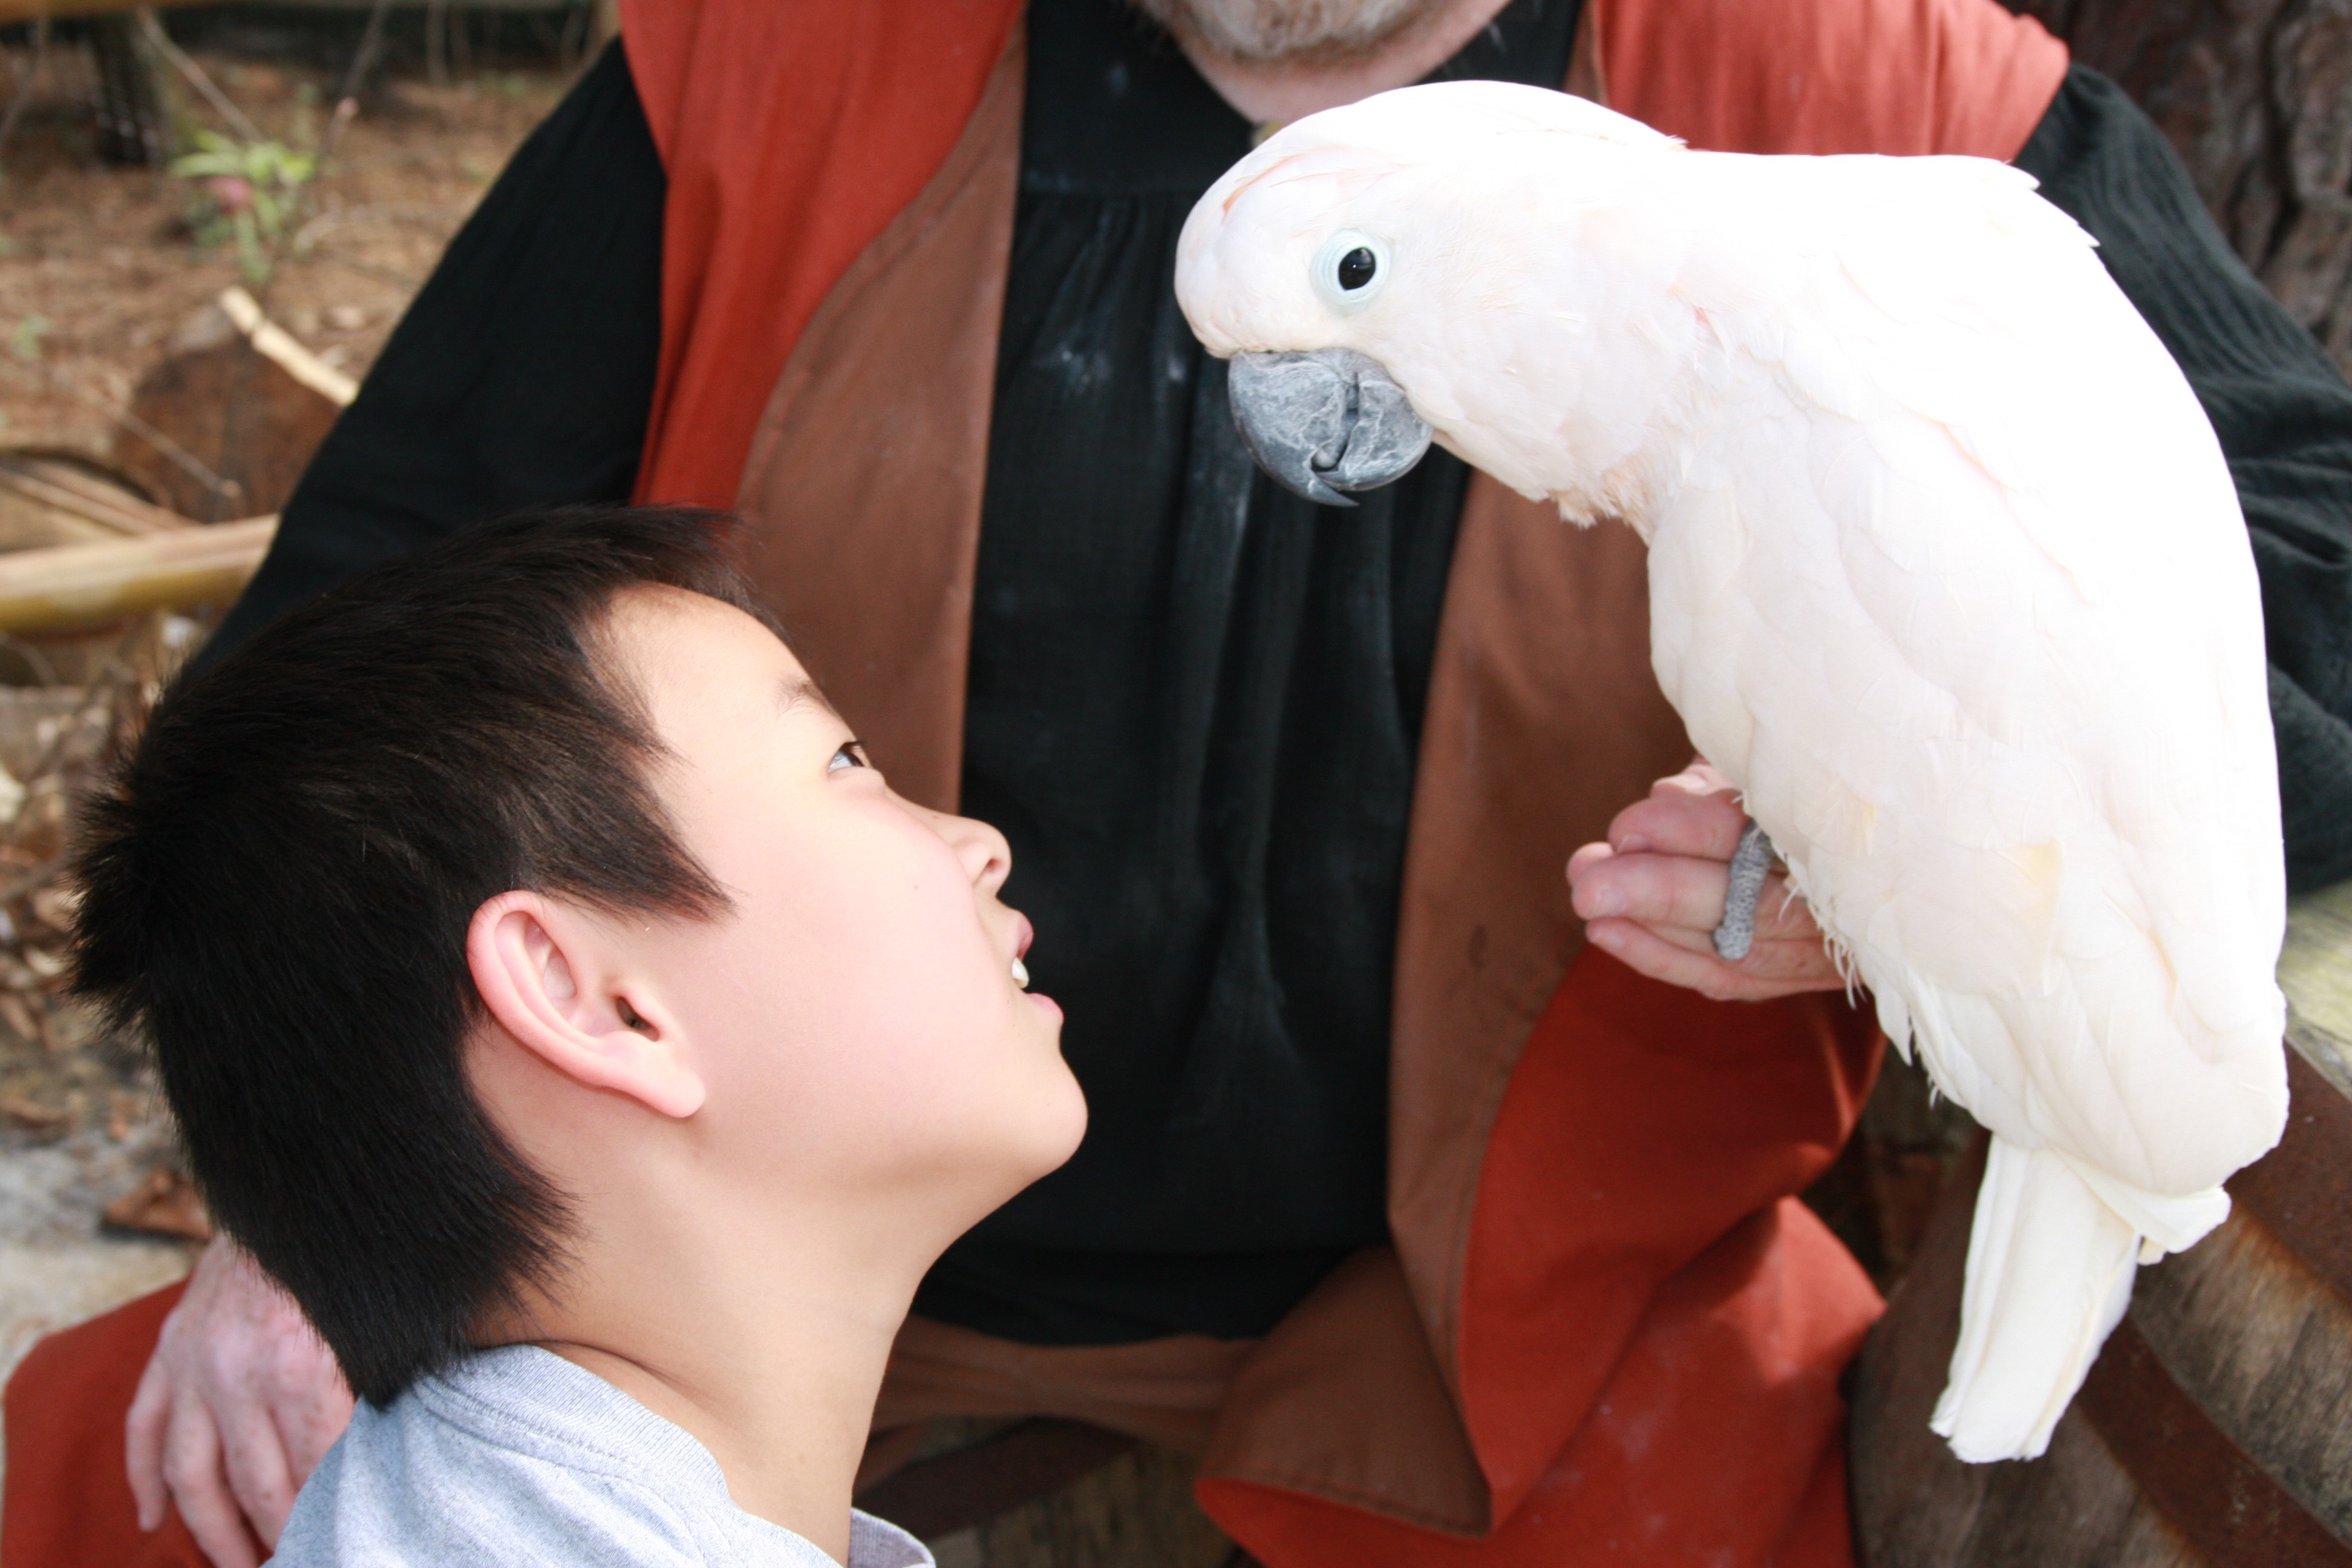
bird, boy, beak, child, colorful, yellow, plumage, macaw, birds, head, parrot, exotic, yellow macaw, african parrot, parrot cariamarillo